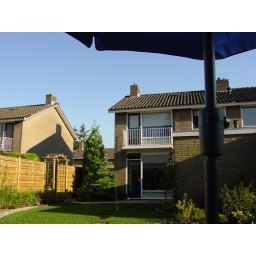
New grass in the back garden gets treated with plenty of water during the July 2006 heat wave